Mont Blanc massif

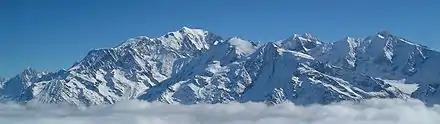
Mont Blanc massif in winter, seen from above Les Contamines-Montjoie

The Mont Blanc massif consists predominantly of ancient granite rocks. The Alps have their origins 770million years ago when upheaval of the earth's crust lifted up schist, gneiss and limestone rocks. These were destined to form the base of the Alps range, and this period of upheaval ended 300million years ago. Granite intrusions and associated metamorphic rocks formed the base of the mountains we now call the Mont Blanc massif as well as the nearby Aiguilles Rouges. But these rocks were then heavily eroded away, eventually being ground down and inundated by the sea, so allowing sedimentary rocks to form. Then, once again, this part of the Earth's crust was uplifted as a result of the collision of continental plates. The huge mountain ranges of today's Alps began to form. This happened towards the end of the Tertiary period, 15million years ago. Finally, came the Quaternary era, when successive ice ages saw vast glaciers advance, retreat, and then advance again. Their movement across the landscape ground down and shaped the mountains and the valleys as seen today.